Red Horse Racing

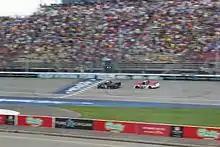
Red Horse teammates Brett Moffitt (No. 11) and Timothy Peters (No. 17) finishing 1–2 in the 2016 Careers for Veterans 200 at Michigan International Speedway

The No. 11 truck debuted in 2009 as the No. 1 truck with defending champion Johnny Benson at the wheel. On June 8, 2009, the team announced that the No. 1 truck would be shut down due to a lack of sponsorship, leaving Benson without a ride to defend the title he won in 2008. Peters would join Red Horse after the Texas race after merging his team, Premier Racing with Red Horse. The team returned in 2010 as the No. 7 Tundra, fielding 2009 ARCA RE/MAX Series champion Justin Lofton who competed for Rookie of the Year honors. Lofton would finish second to Austin Dillon in ROTY points, but was released at season's end. He was replaced by Brazil native Miguel Paludo, who brought sponsorship from Stemco Duroline. Paludo managed a few top tens but was outpaced mostly by Peters. Paludo left after 2011 to join Turner Motorsports. Paludo was replaced by rookie John King for the 2012 season. During the first race of the season, the NextEra Energy Resources 250, King won his first Camping World Truck Series race. After the first five races, Red Horse was forced to shut down the No. 7 team due to a lack of sponsorship. The team was revived to field Parker Kligerman after his release from Brad Keselowski Racing. Kligerman would score his first career win at Talladega and finished 5th in points. Kligerman moved up to the Nationwide Series with Kyle Busch Motorsports, and would be replaced by John Wes Townley for 2013. As Townley moved to the Wauters Motorsports No. 5 Zaxby's Toyota Tundra for 2014, Brian Ickler took over the seat of the No. 7 truck with Bullet Liner as the primary sponsor. However, on May 20, the team announced the No. 7 will be suspended due to lack of funding, and to increase focus on Quiroga and Peters' teams. Ickler returned for one-race deal in Las Vegas.